Zotye T300

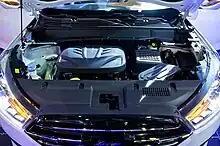
engine

The engine displacements of the T300 is a 1.5 liter engine with a maximum engine power of 82.0 kW, a maximum horsepower of 111PS and maximum torque of 143.0N ·M. Two gearbox options are available with a 5-speed manual and a continuously variable transmission.